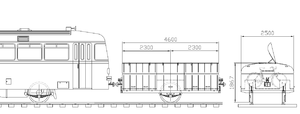
Le transport des vélos en train permet aux cyclistes de parcourir de longues distances sans revenir au point de départ.
Le fourgon à bagages est un véhicule d’accompagnement des trains de voyageurs permettant l’acheminement des bagages des passagers ou de la messageries jusqu’à la gare de destination.